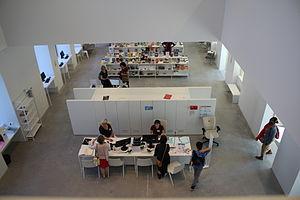
Médiathèque Françoise Sagan, 8 Rue Léon-Schwartzenberg, 75010 Paris, France.
La médiathèque Françoise-Sagan est une bibliothèque municipale de la ville de Paris crée en 2015 sur le site de l'hôpital Saint-Lazare, rue Léon-Schwartzenberg dans le quartier de la Porte-Saint-Denis du 10ᵉ arrondissement, à proximité du boulevard de Magenta et de la gare de l’Est.